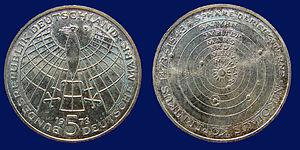
Nicolas Copernic est un astronome polonais, également chanoine, médecin et mathématicien, né le 19 février 1473 à Thorn, Prusse royale et mort le 24 mai 1543 à Frauenburg.